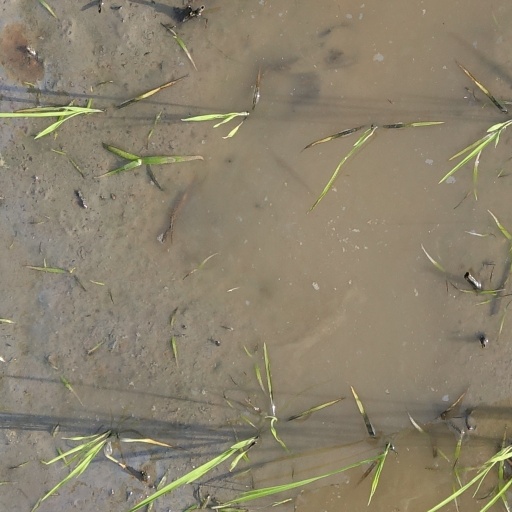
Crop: rice